Zugezogen Maskulin

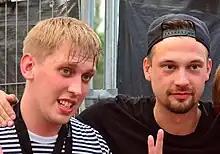
Zugezogen Maskulin at the Ackerfestival 2014

Zugezogen Maskulin is a German rap duo, formed by grim104 and Testo in Berlin. They are signed to the Hamburg label Buback.